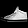
Label: Sneaker